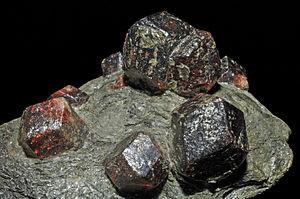
grenat var. almandin, micaschiste